Harry Aikines-Aryeetey

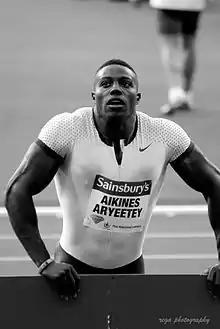
Aikines-Aryeetey at the Sainsbury's Anniversary Games in 2013

Harry Leslie Aikines-Aryeetey (born 29 August 1988) is an English former Commonwealth sprinter and television personality, known for appearing as "Nitro" in the BBC sports endurance competition series "Gladiators". He has also taken part in BBC Radio 5's sports quiz "Fighting Talk".